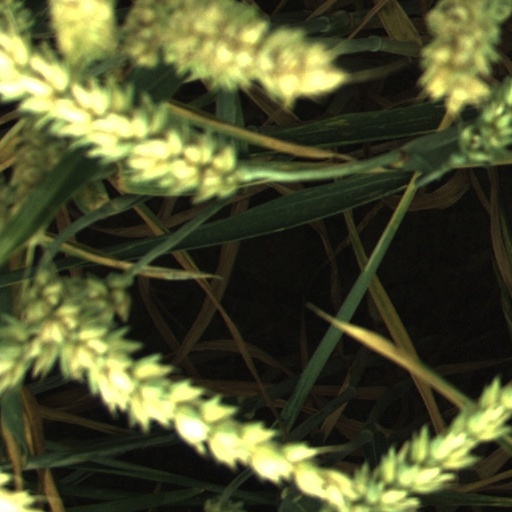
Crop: wheat